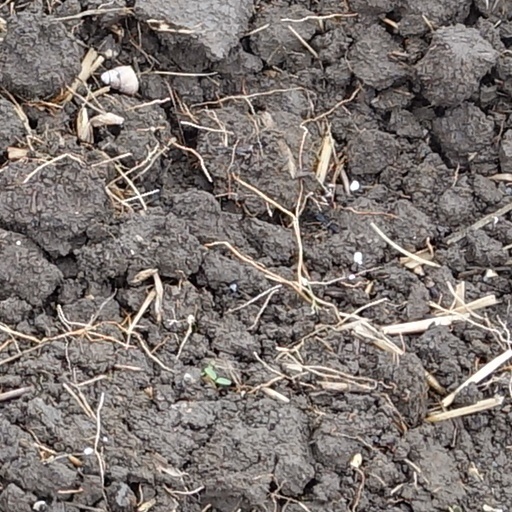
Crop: wheat